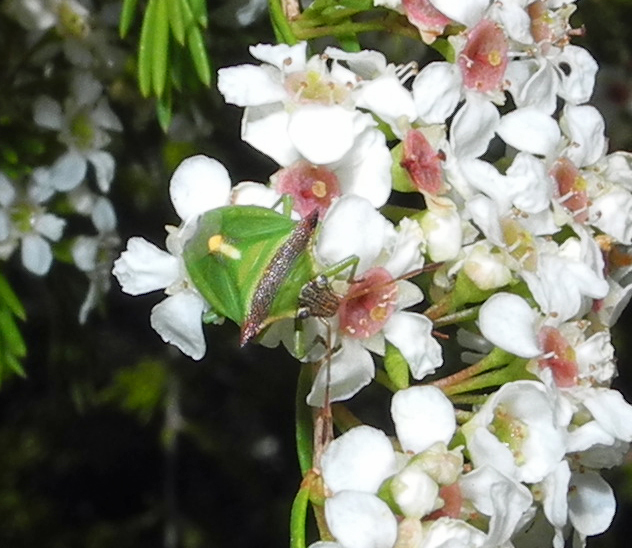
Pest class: stink_bug